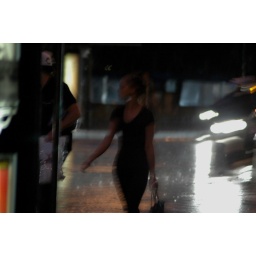
9939  Elegant Woman walking in black dress in Rain